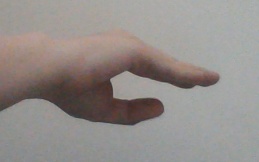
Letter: jeem